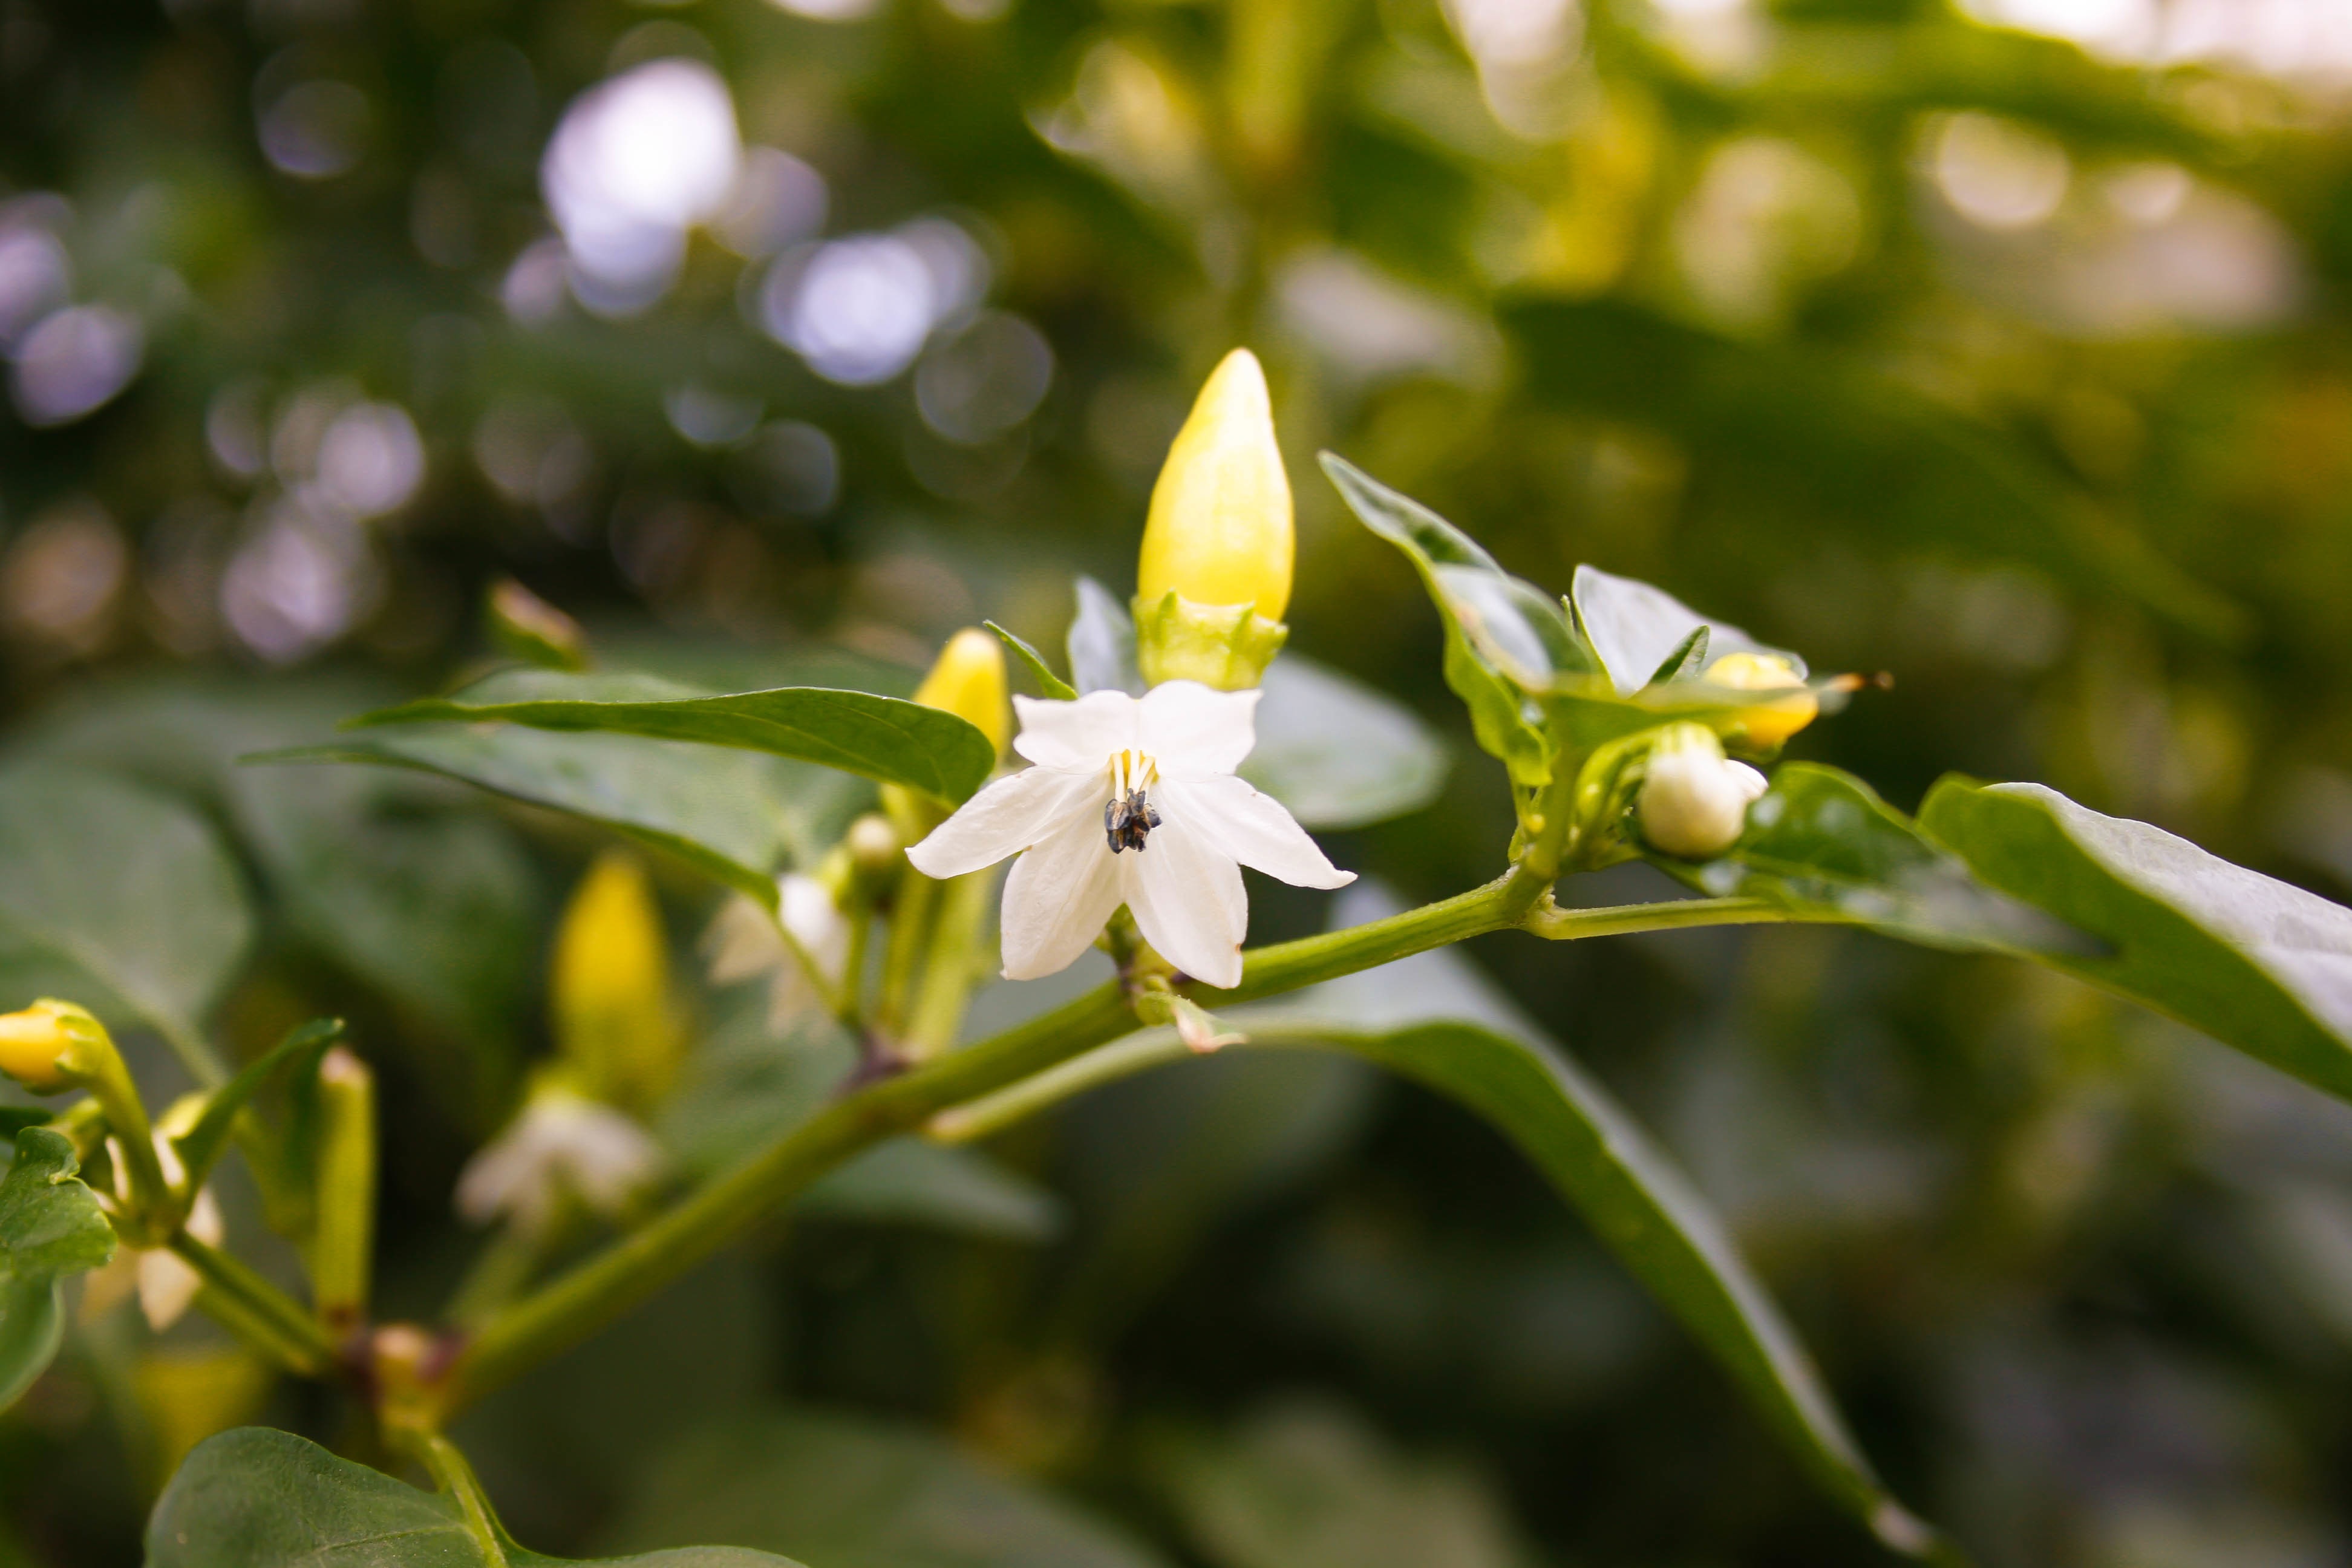
nature, branch, blossom, plant, sunlight, flower, green, produce, botany, flora, wildflower, shrub, macro photography, jasmine, flowering plant, land plant